Kembangan, Jakarta

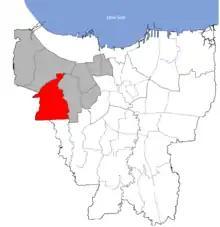
Kembangan in West Jakarta

Kembangan is a district in West Jakarta, Indonesia. Kembangan is bounded by Pesanggrahan Subdistrict (South Jakarta) to the south, Tangerang Regency to the south and west, Cengkareng Subdistrict (West Jakarta) to the north, and Kebon Jeruk Subdistrict (West Jakarta) to the east. The City Hall of West Jakarta is located in this district.